All Creatures Great and Small (1978 TV series)

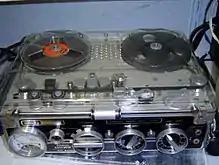
The early days of filming for "All Creatures" pre-dated multi-mic radio microphones. A Nagra mixer captured sound from the boom mic and would later be synchronised with the video

The series 5 episode "Two of a Kind" was the last episode to be filmed at Television Centre. "We moved "All Creatures" back to Pebble Mill for the sixth series because we found Pebble Mill a bit more flexible and amenable, whereas Television Centre was quite hard lined in terms of union regulations, so trying to just squeeze that extra bit of time out, or change the lunch hours, and get people to agree to that was a lot more achievable in Birmingham," explained production associate Tony Redston. "We also moved from film to 'lightweight' video cameras for the location filming of the sixth series, so for the first time we'd have monitors for instant playback on location. This was double-sided, because whilst it meant you could immediately check what you'd been shooting, the downside was everyone then wanted to stand around the monitor and check every take."